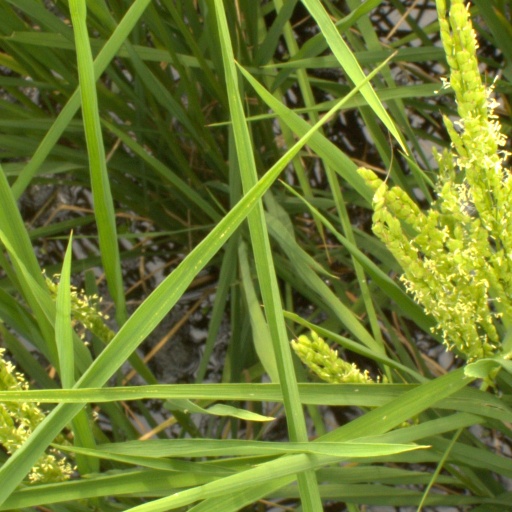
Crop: rice